Cannabis sativa

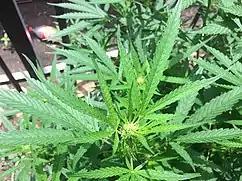
A female sativa cannabis strain in flowering or "budding" stage

Cannabis sativa is an annual herbaceous flowering plant. The species was first classified by Carl Linnaeus in 1753. The specific epithet "sativa" means 'cultivated'. Indigenous to Eastern Asia, the plant is now of cosmopolitan distribution due to widespread cultivation. It has been cultivated throughout recorded history and used as a source of industrial fiber, seed oil, food, and medicine. It is also used as a recreational drug and for religious and spiritual purposes.